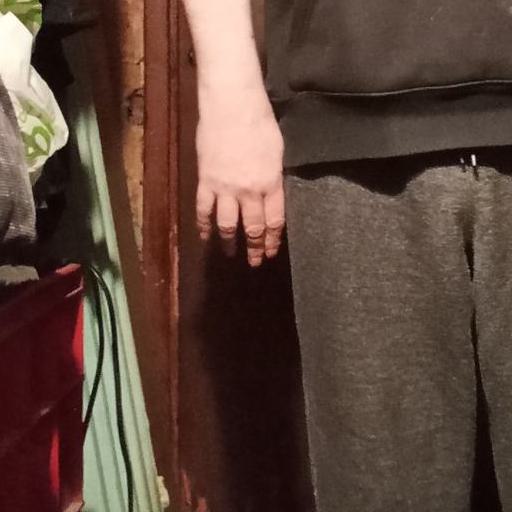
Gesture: no_gesture